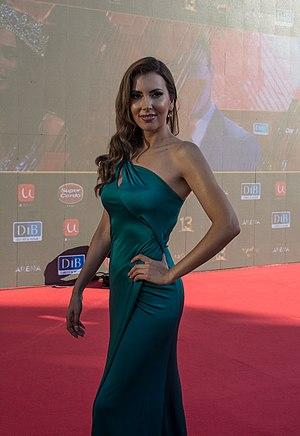
Nataly Nadeska Chilet Bustamante était la Miss Chili pour Miss Terre 2005 et Miss Monde 2008, et est une mannequin et présentatrice de télévision chilienne.